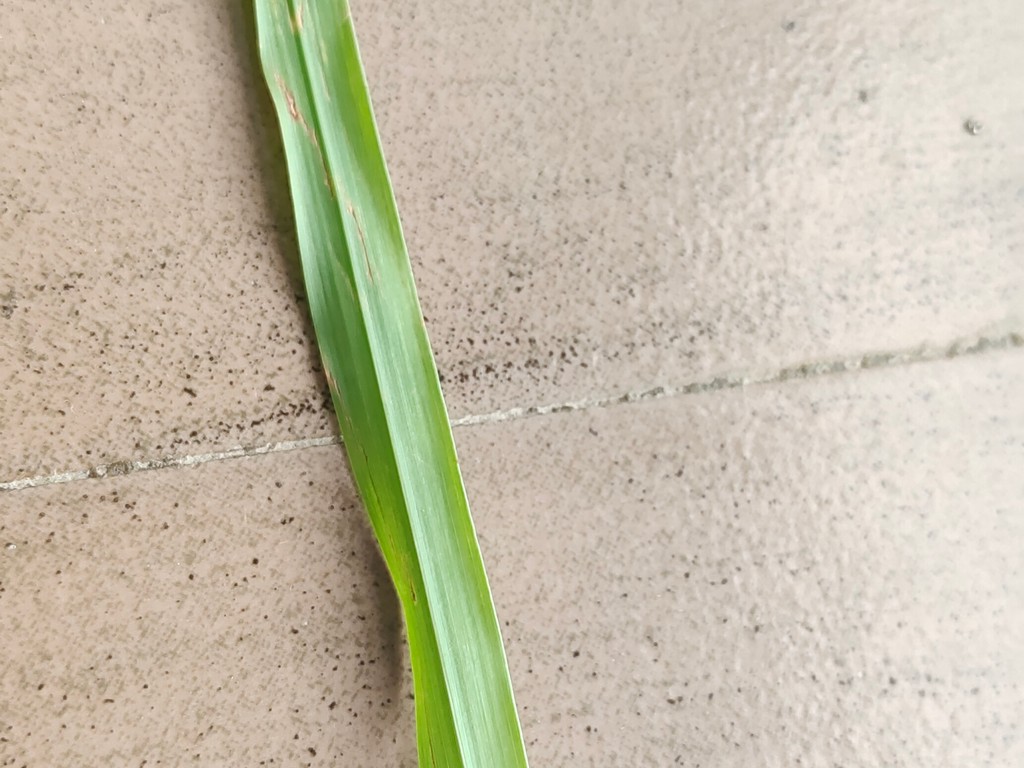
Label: Unhealthy